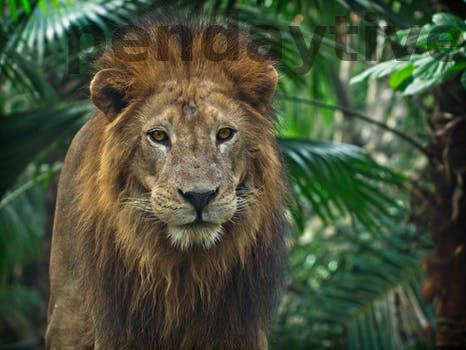
Label: Watermark